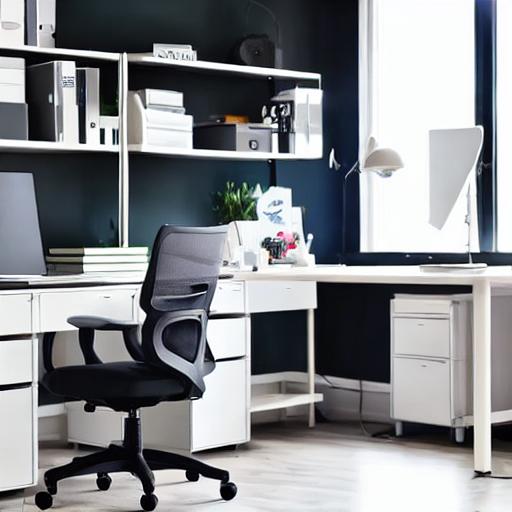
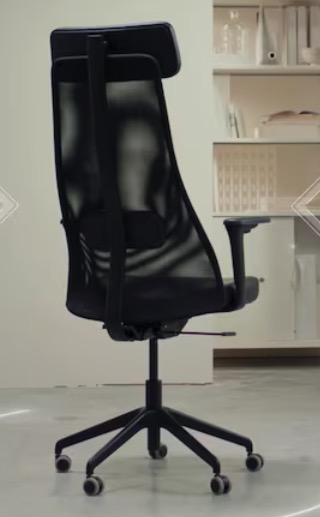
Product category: items_chair
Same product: no